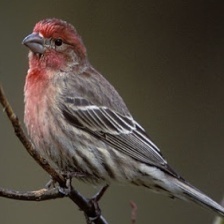
Species: HOUSE FINCH
Scientific name: HAEMORHOUS MEXICANUS
ImageNet parent category: house_finch